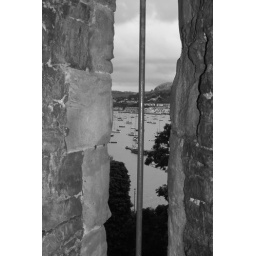
Conway estuary through the window slit in Conway castle